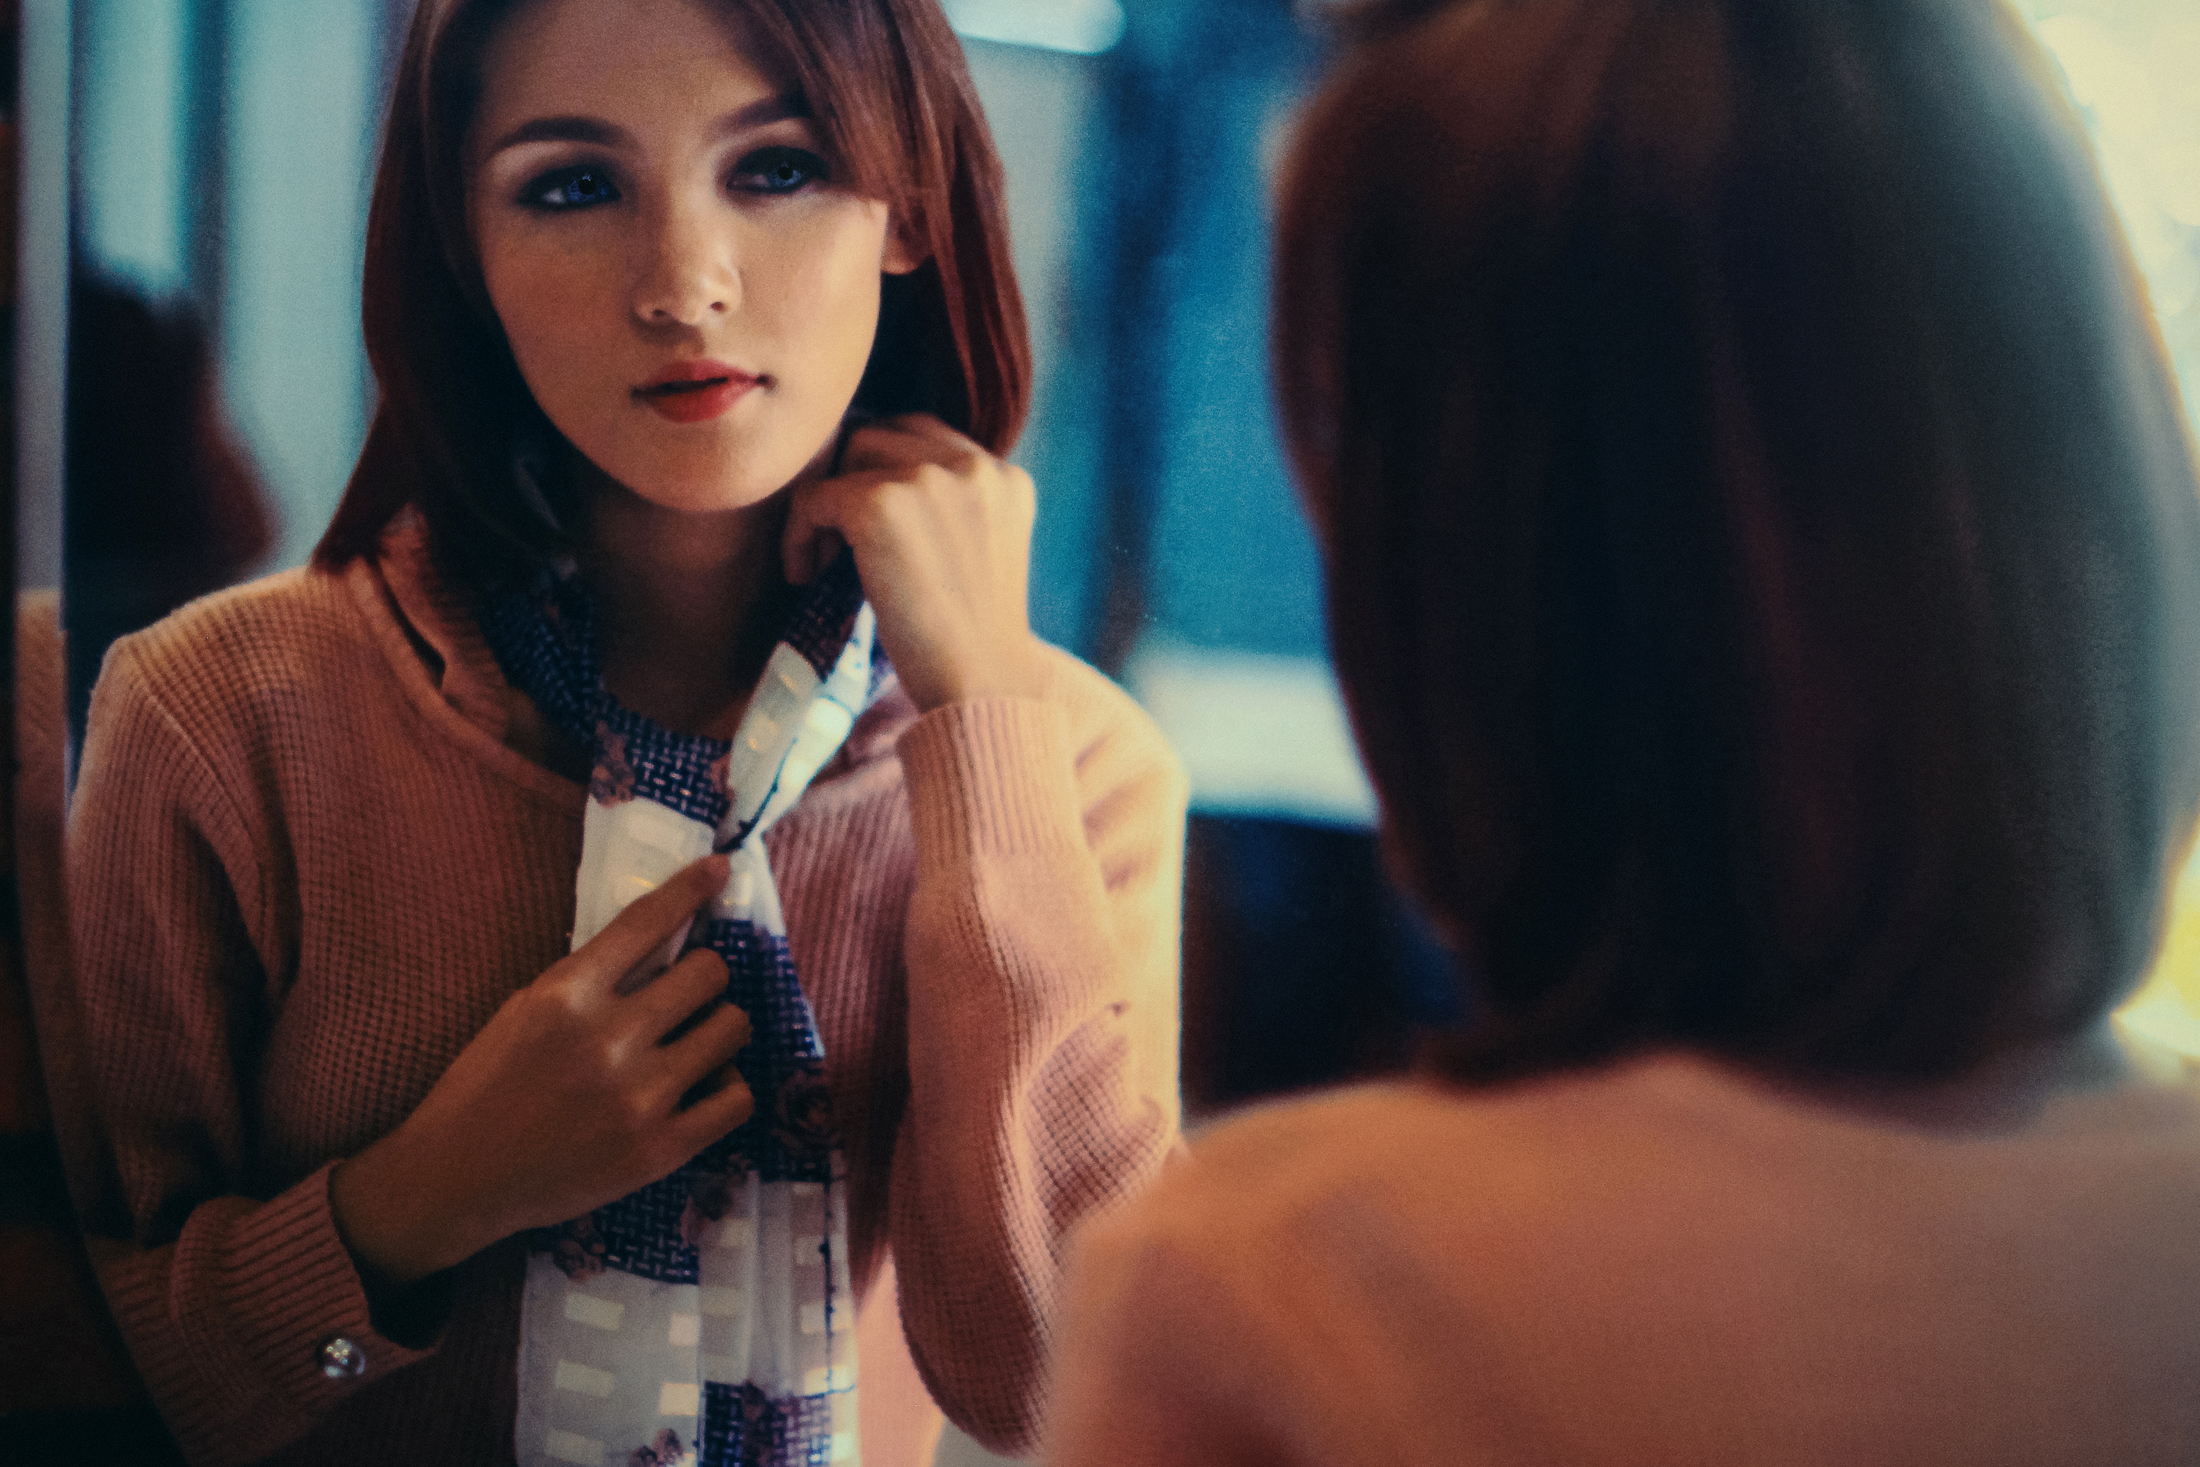
girl, face, lip, hand, hairstyle, shoulder, eyelash, flash photography, gesture, finger, black hair, happy, long hair, fun, electric blue, fashion design, event, audio equipment, layered hair, mobile phone, brown hair, conversation, gadget, portable communications device, sitting, reflection, hair coloring, nail, drink, performance, portrait photography, jewellery, eyewear, room